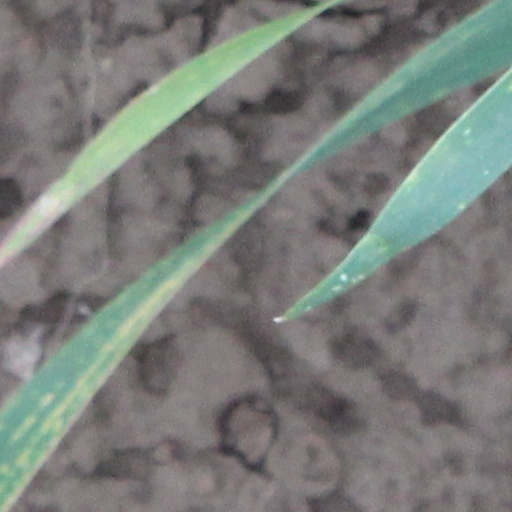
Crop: wheat